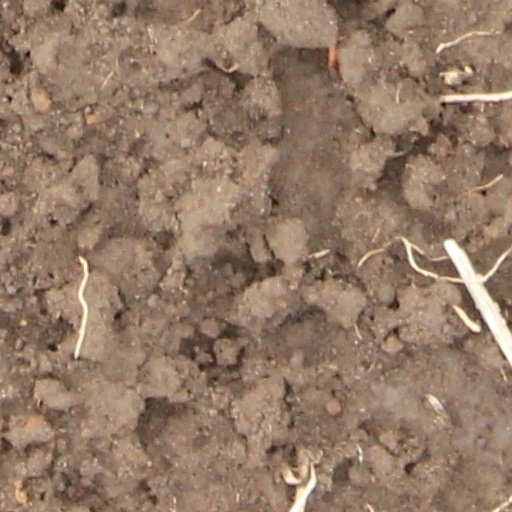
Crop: wheat